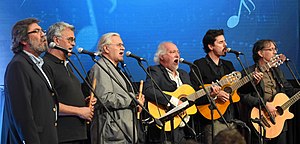
Quilapayún
Quilapayún er en chilensk musikgruppe. Grundlagt i midten af 1960'erne i Santiago og er i dag en af de sidste eksisterende grupper, der udsprang af nueva canción-bevægelsen.